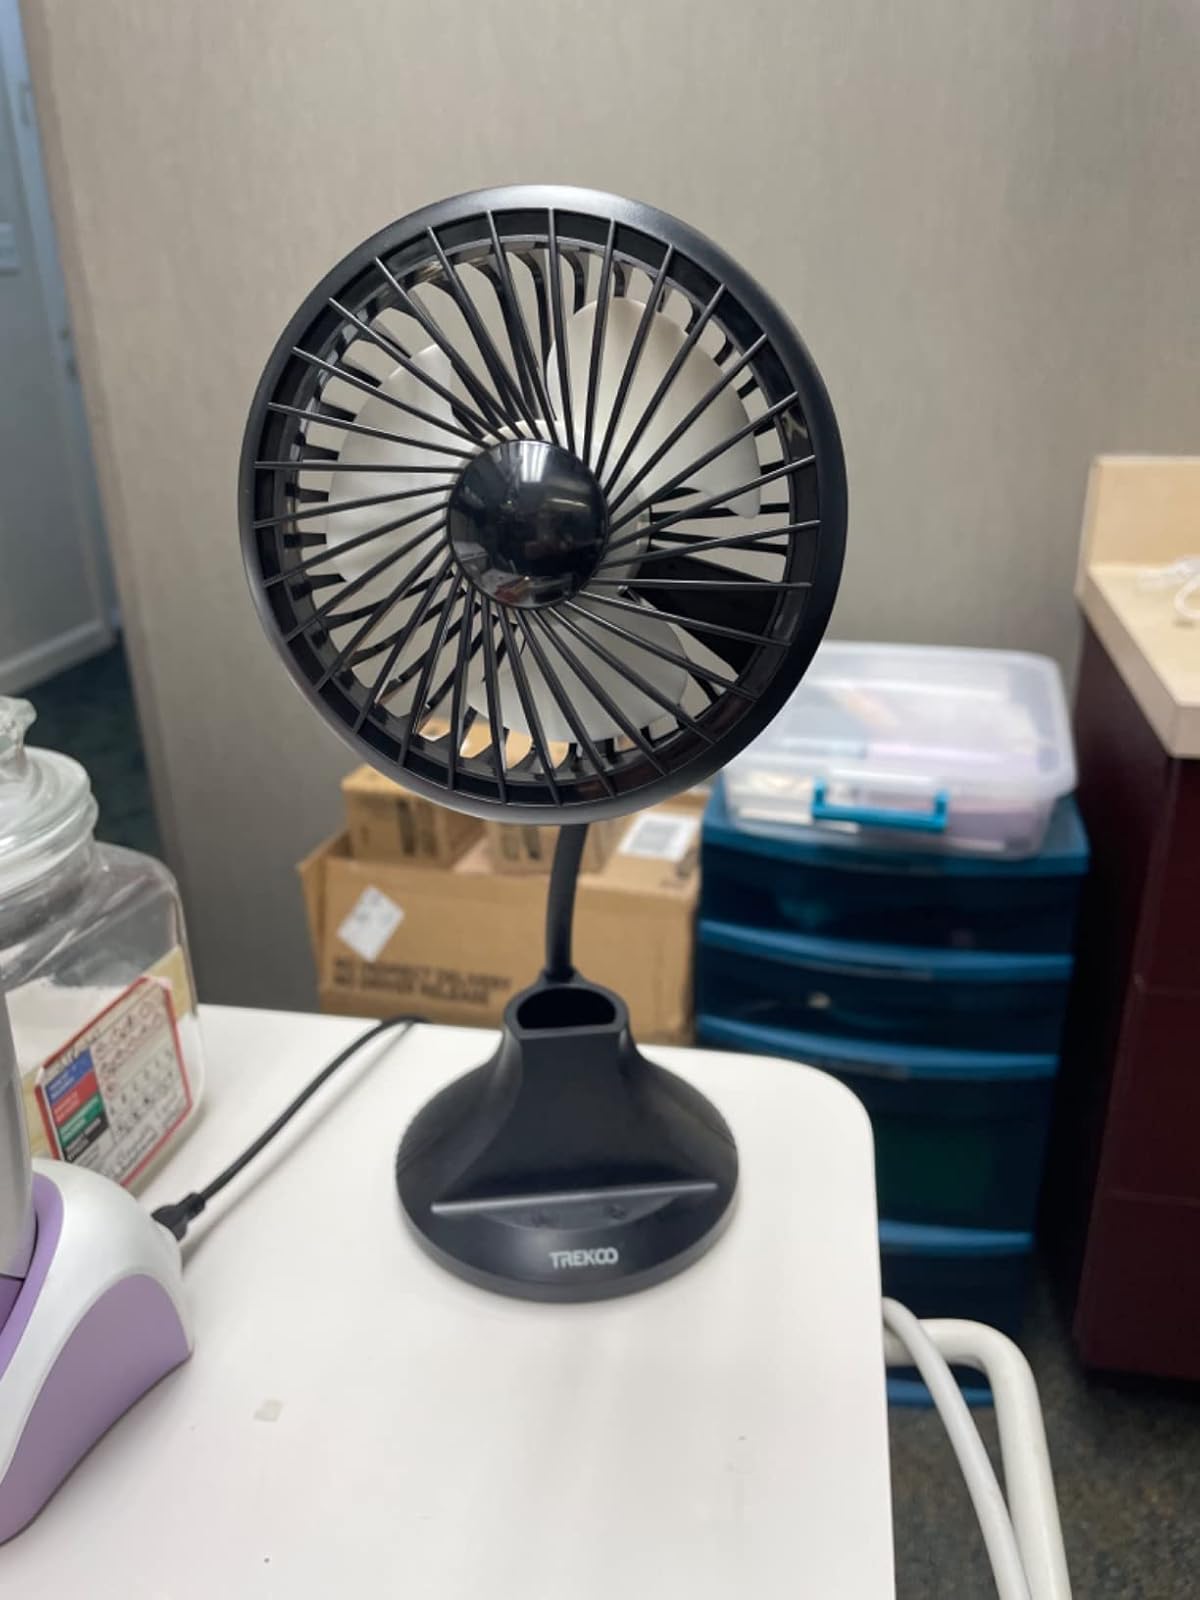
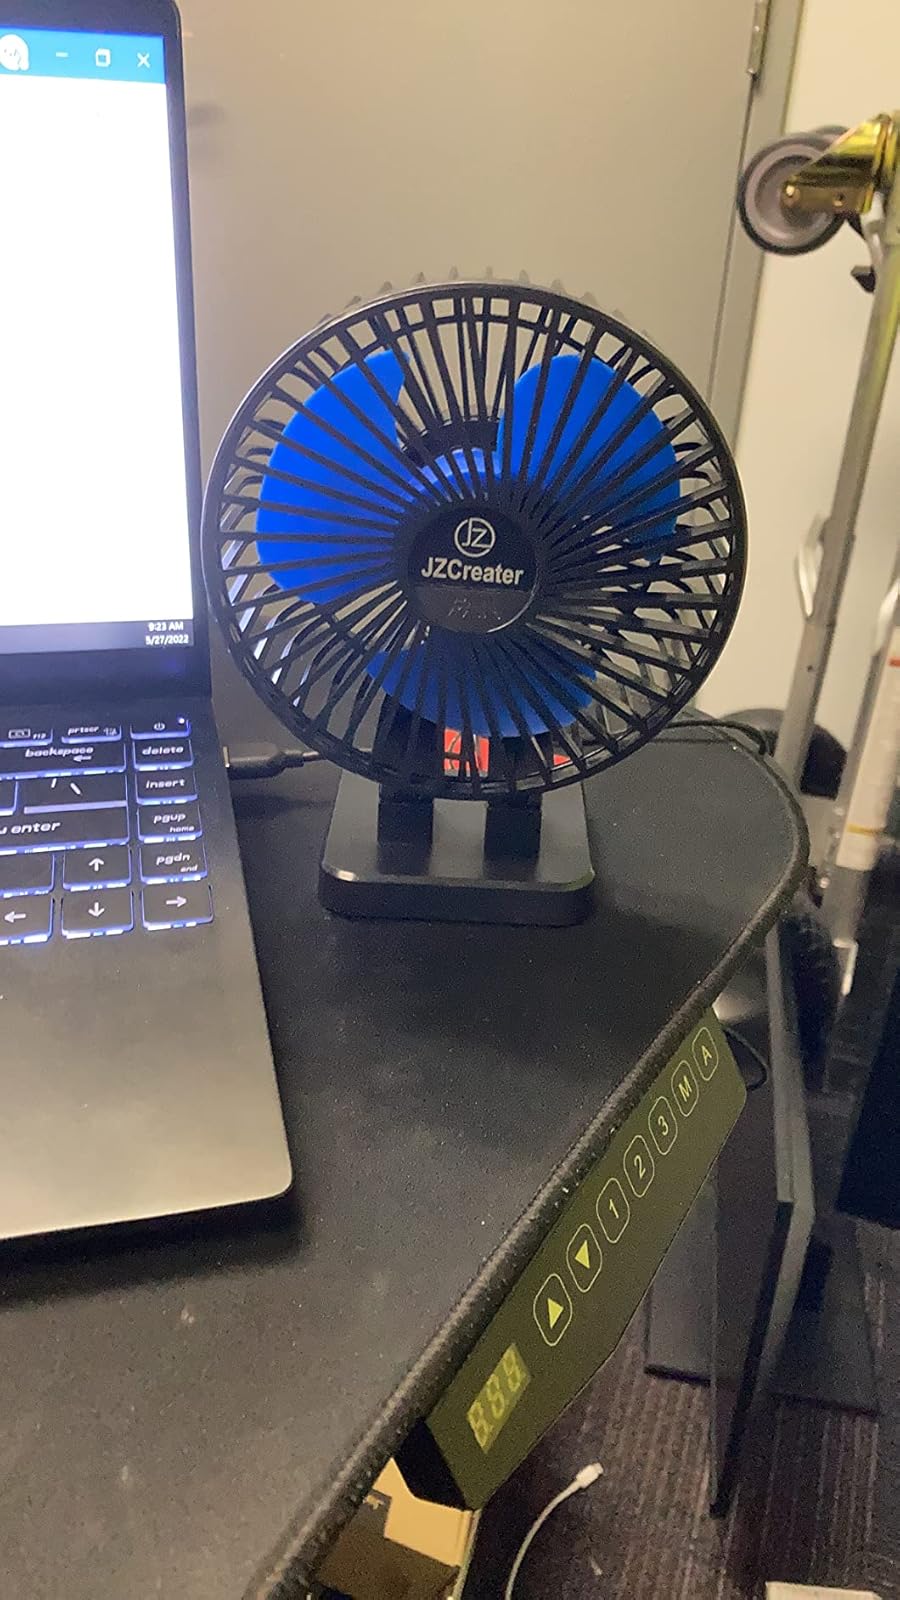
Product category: fan
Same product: no